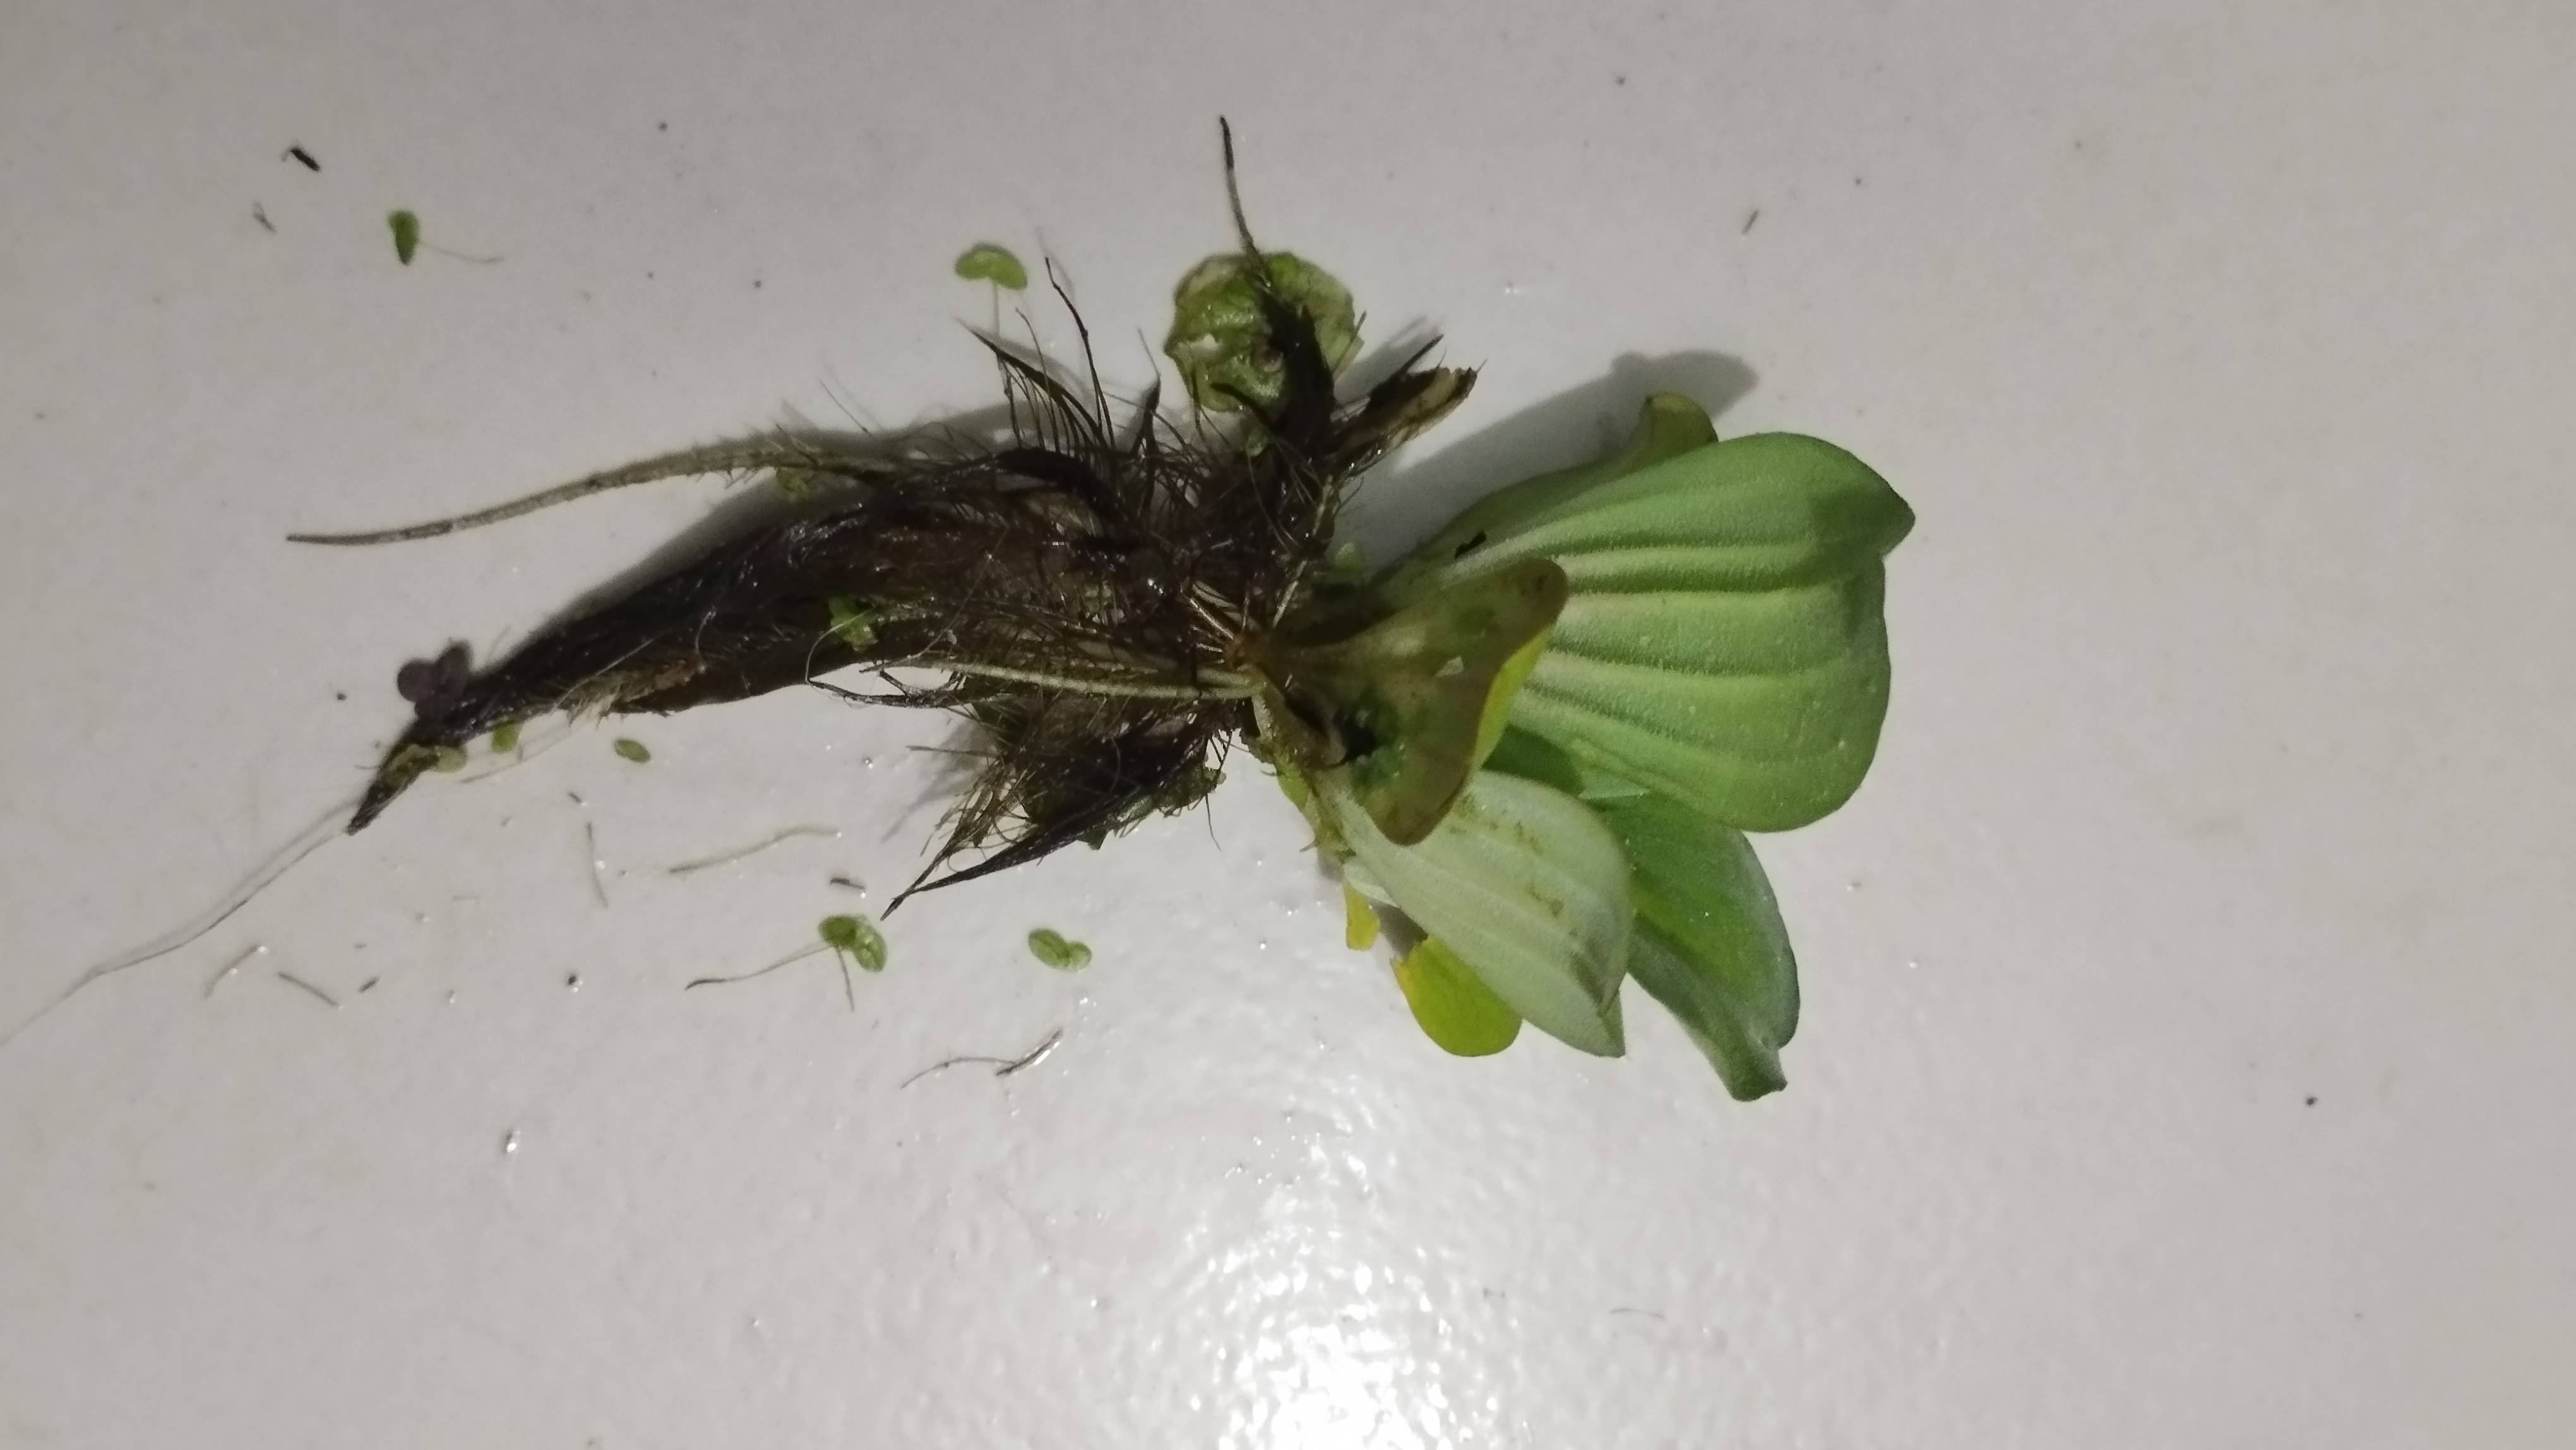
Species: Water Lettuce (Pistia stratiotes)